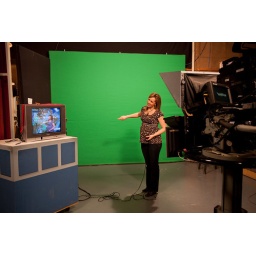
look at the tv... this is the green screen in action.